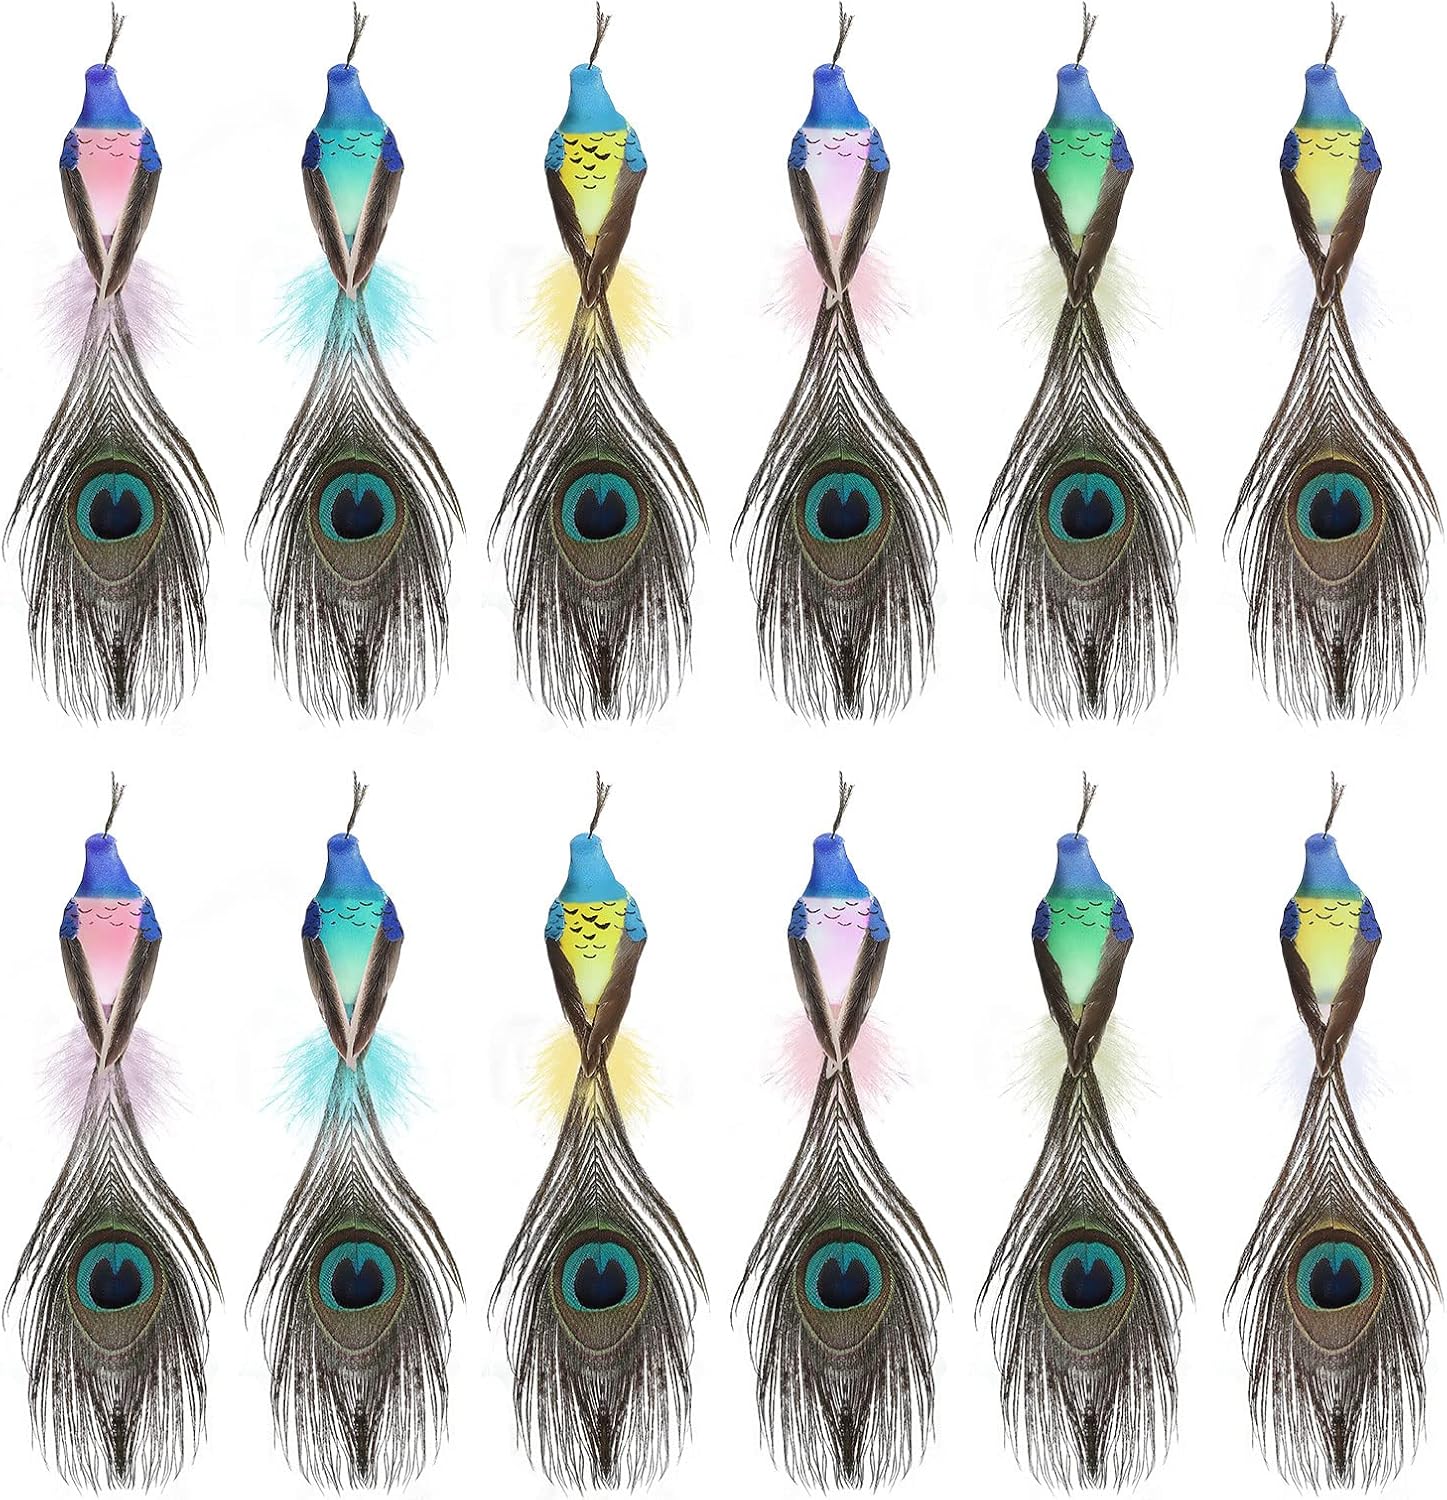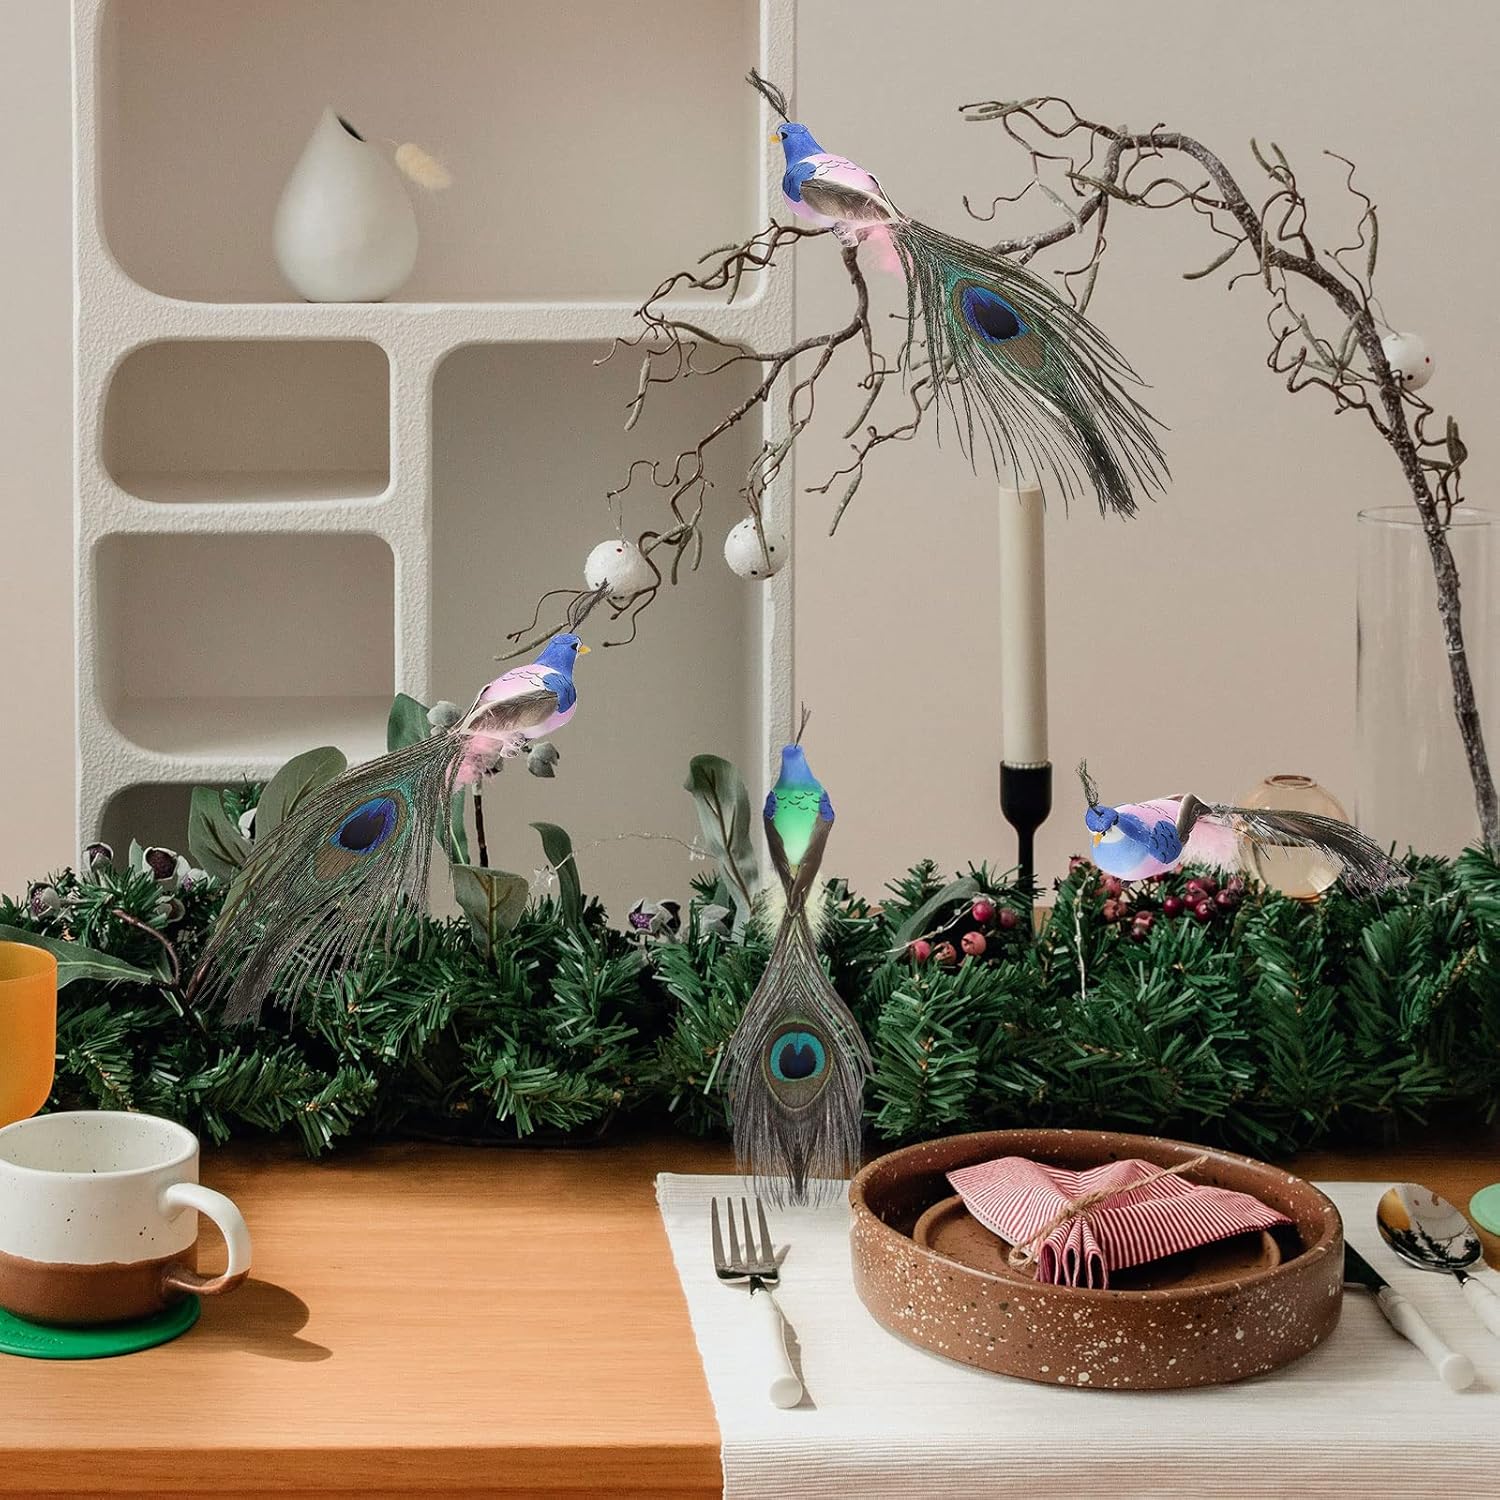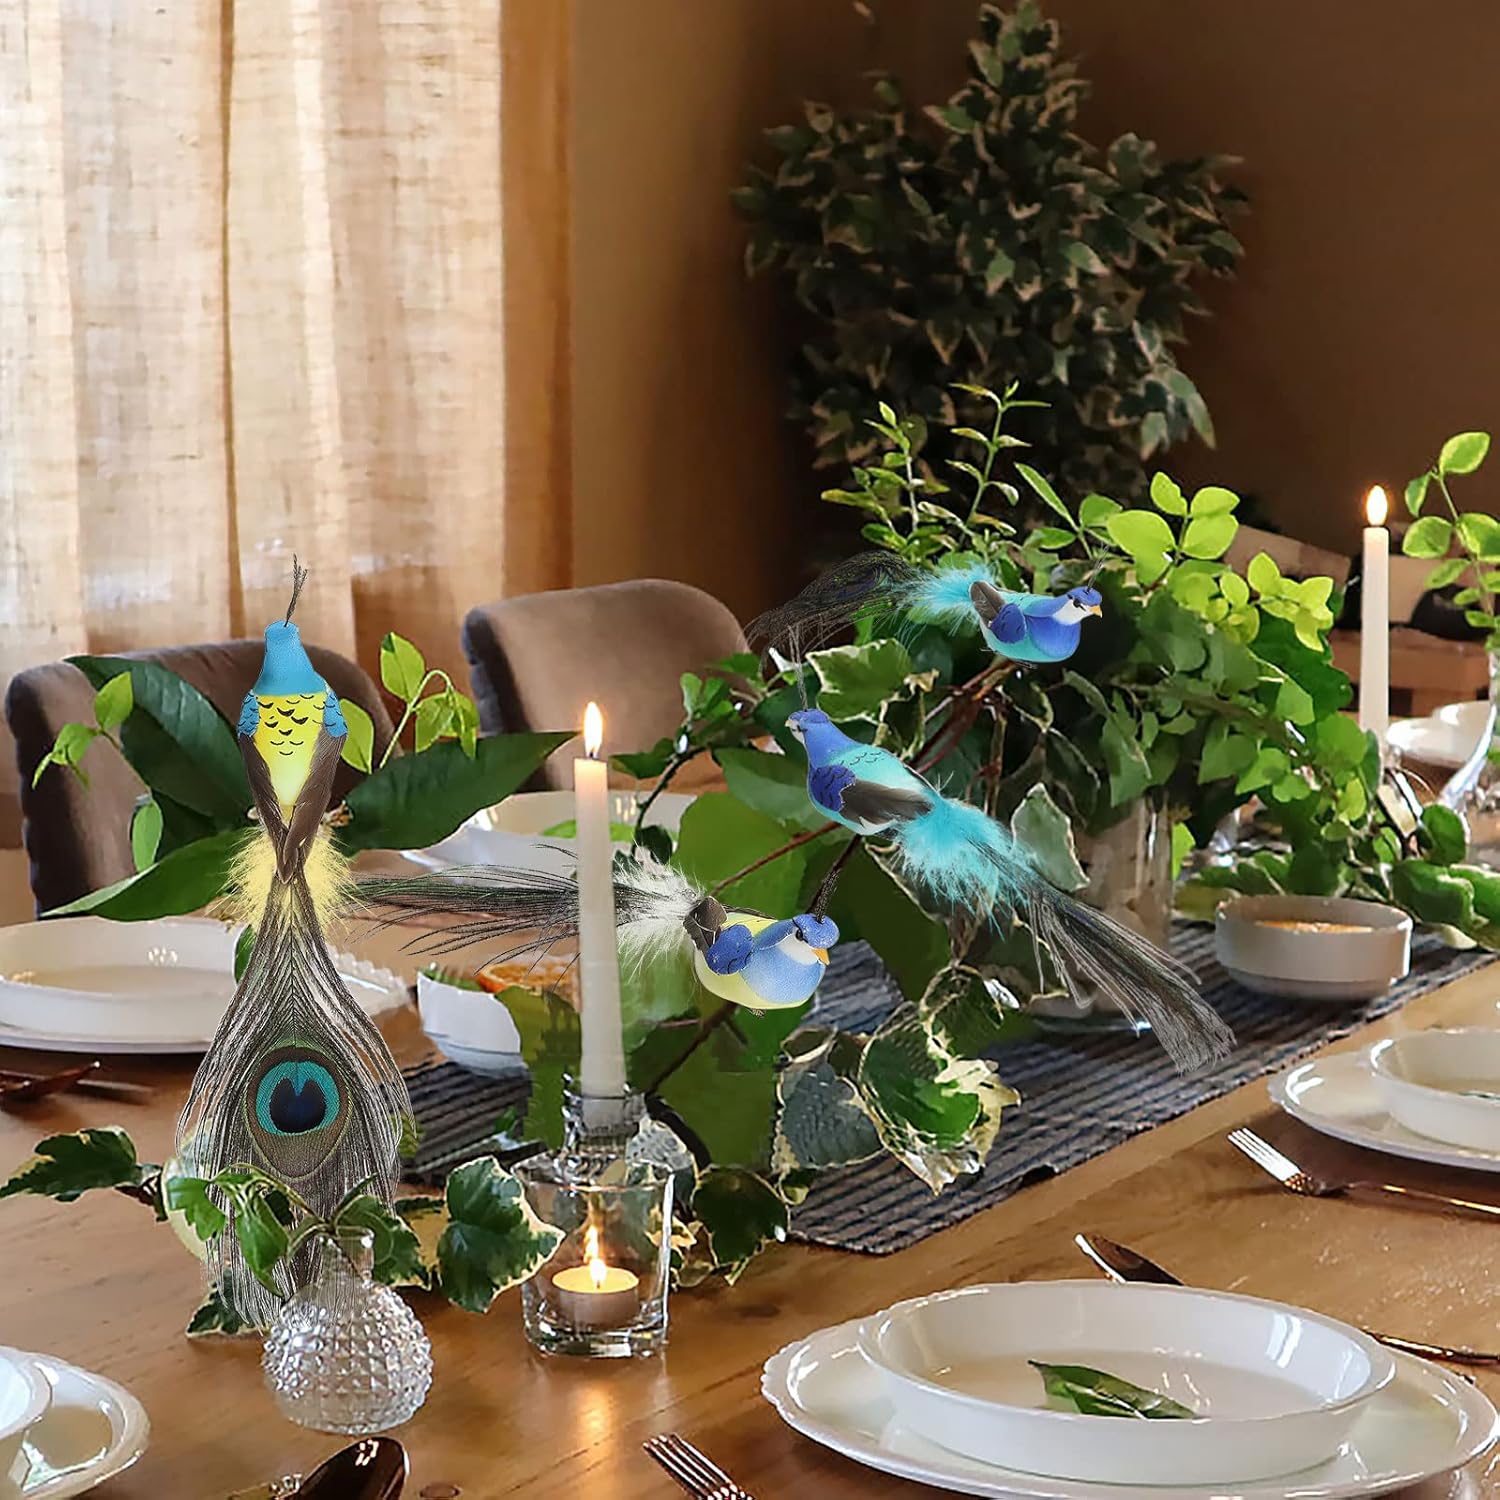
Fofetbfo 12 PCS Artificial Peacock Birds Christmas Tree Ornaments, Feather Peacock Ornaments with Clip, Colorful Peacock Christmas Decorations for Home Wedding Party
Category: Amazon Home
Features: 1. Package Includes: 12 x artificial birds, 6 colors, ample quantity for your decoration need for home or office.2. Easy To Use: Every bird has an attached clip at the bottom which allows you to fasten the birds to Christmas tree, wreaths, walls, windows and so on.3. Material: The artificial bird is made of foam which is sturdy and not easy to fade, can be used for a long time.4. Wide Application: Perfect decoration for flowers, handicrafts, fairy gardens, nests, garlands, windows, and micro-landscapes.5. Nice Gift: Artificial bird ornament is a great gift for the bird lovers in your life, or for the person who loves nature. Specification: Material: FoamColor: MulticolorProduct Size: Overall Length: 25cm, Height: 3cm Package Included: 12 x Artificial Birds Notes: 1. Manual measuring, please allow 1 ~ 3 mm error, thank you.2. Due to the difference between different monitors, the picture may not reflect the actual color of the item. We guarantee the style is the same as shown in the picture.
Features: FOAM MATERIAL: Artificial peacock birds with clip made of foam and feather. Colorful assorted brightly artificial feather foam birds are very fine workmanship and are very popular with friends. | SIZE: Overall Length: 25 cm/9.8 inches, Height: 3 cm/1.2 inches. Peacock Christmas ornaments is ideal for displaying on trees, wreaths, or garlands, the possibilities are endless. | PACKAGE: You will get 12 pieces artificial peacock birds, 6 colors, ample quantity for your decoration need for home or office. The shape is cute and realistic, very suitable for home decoration. | PACKAGE: You will get 12 pieces artificial peacock birds, 6 colors, ample quantity for your decoration need for home or office. The shape is cute and realistic, very suitable for home decoration. | APPLICATION: Mini foam birds are perfect for Christmas tree decorations, wedding reception decorations, floral arrangements, centerpieces, displays, wedding Cakes, birthday Cake etc.